Describe the emotion expressed in this image:  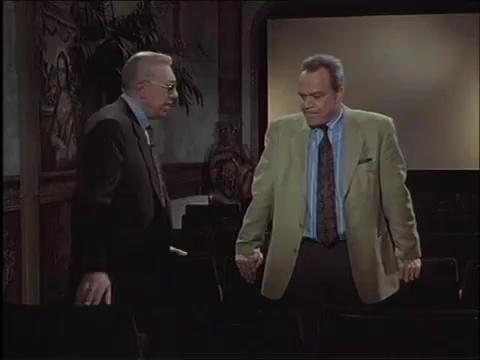
This person displays Suffering, valence and arousal with low intensity.